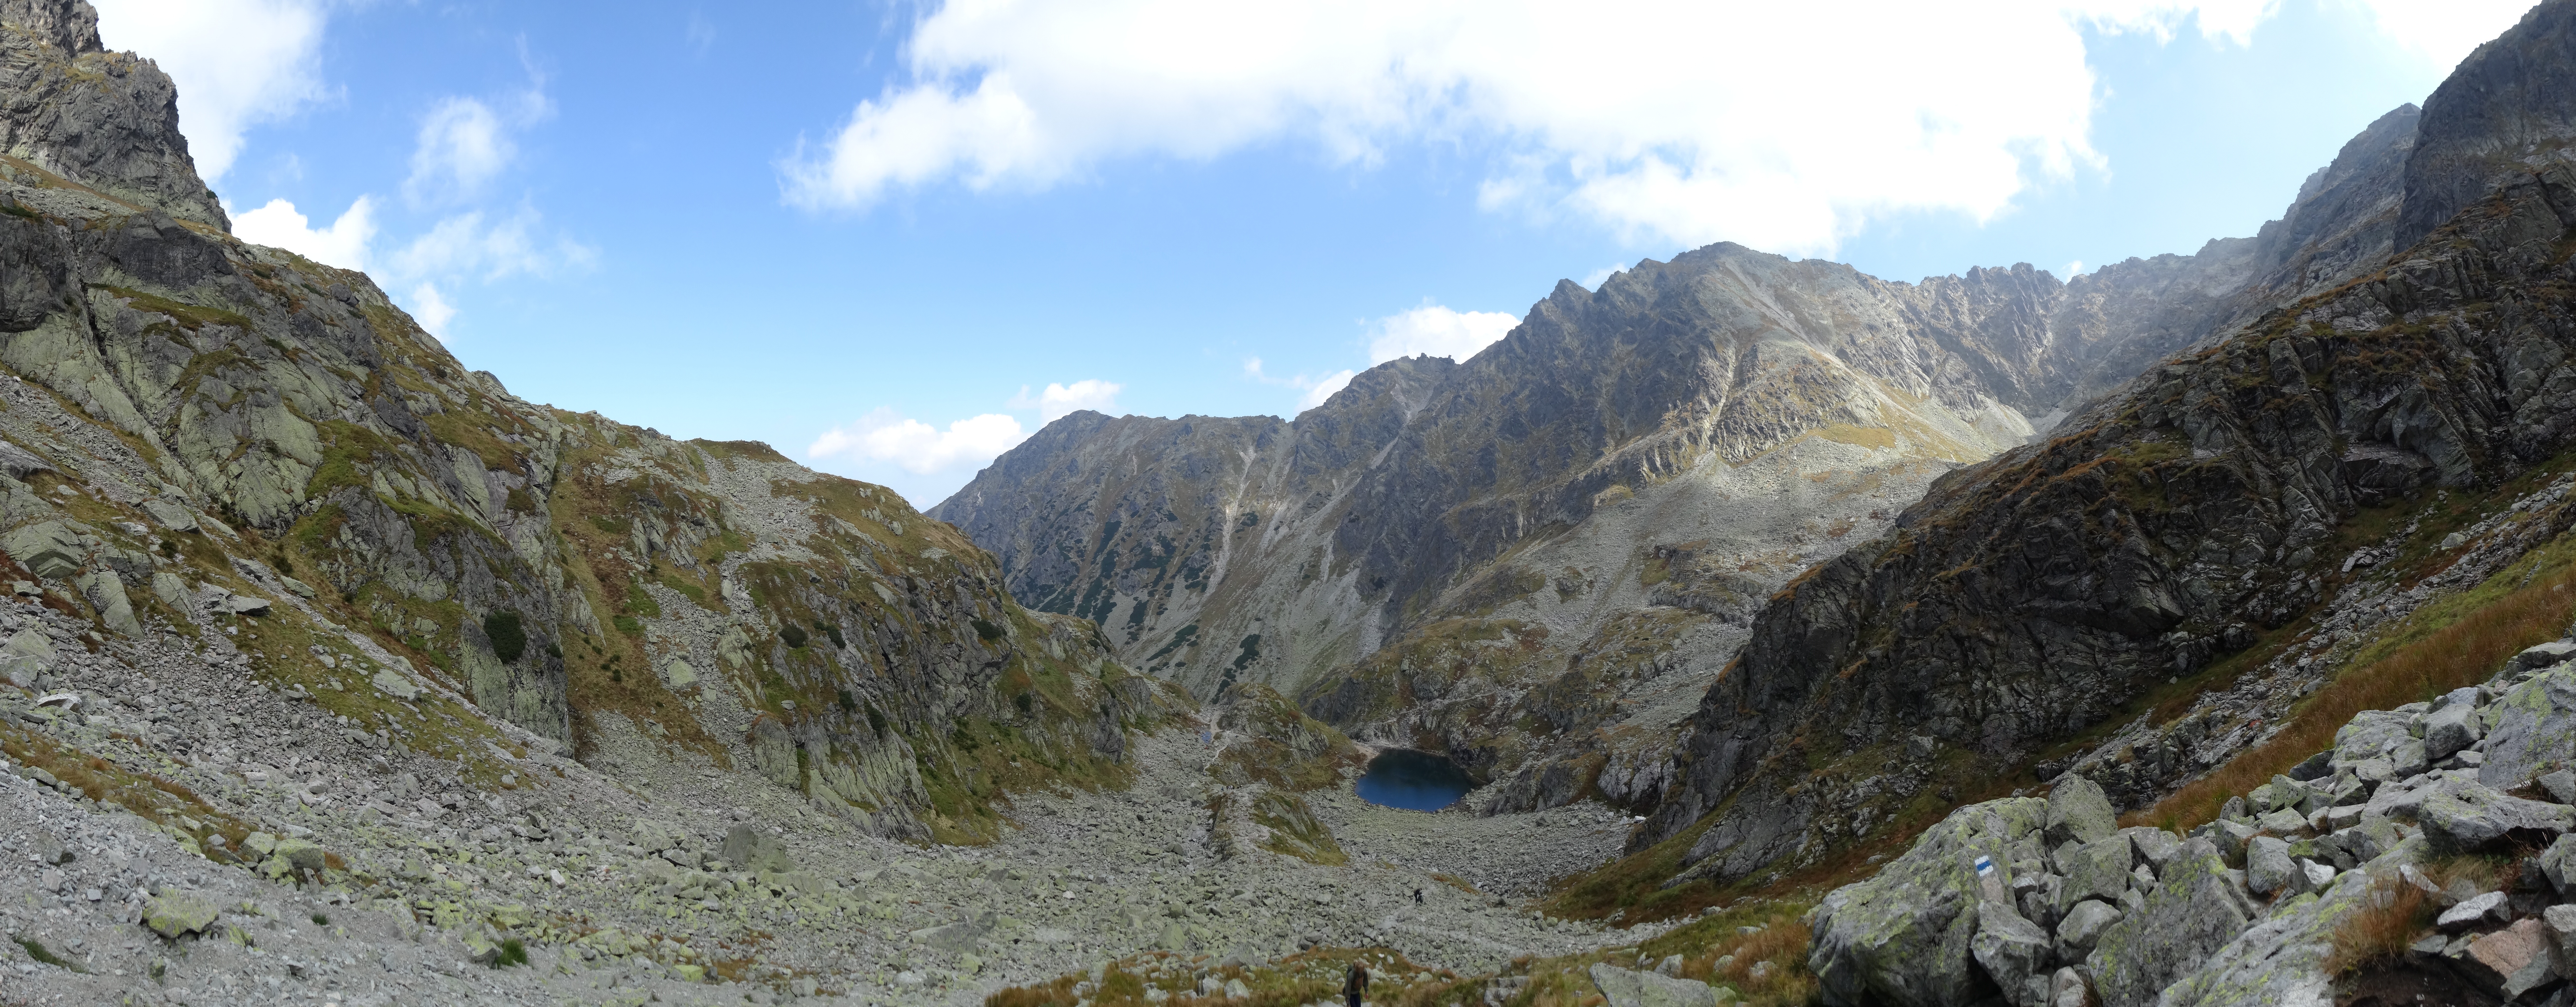
landscape, nature, wilderness, walking, mountain, trail, adventure, valley, mountain range, formation, autumn, climbing, canyon, ridge, geology, mountains, alps, poland, ravine, plateau, cirque, the national park, tatry, wadi, moraine, hiking trails, landform, the beauty of the mountains, mountain pass, fall mountains, geographical feature, mountainous landforms, geological phenomenon